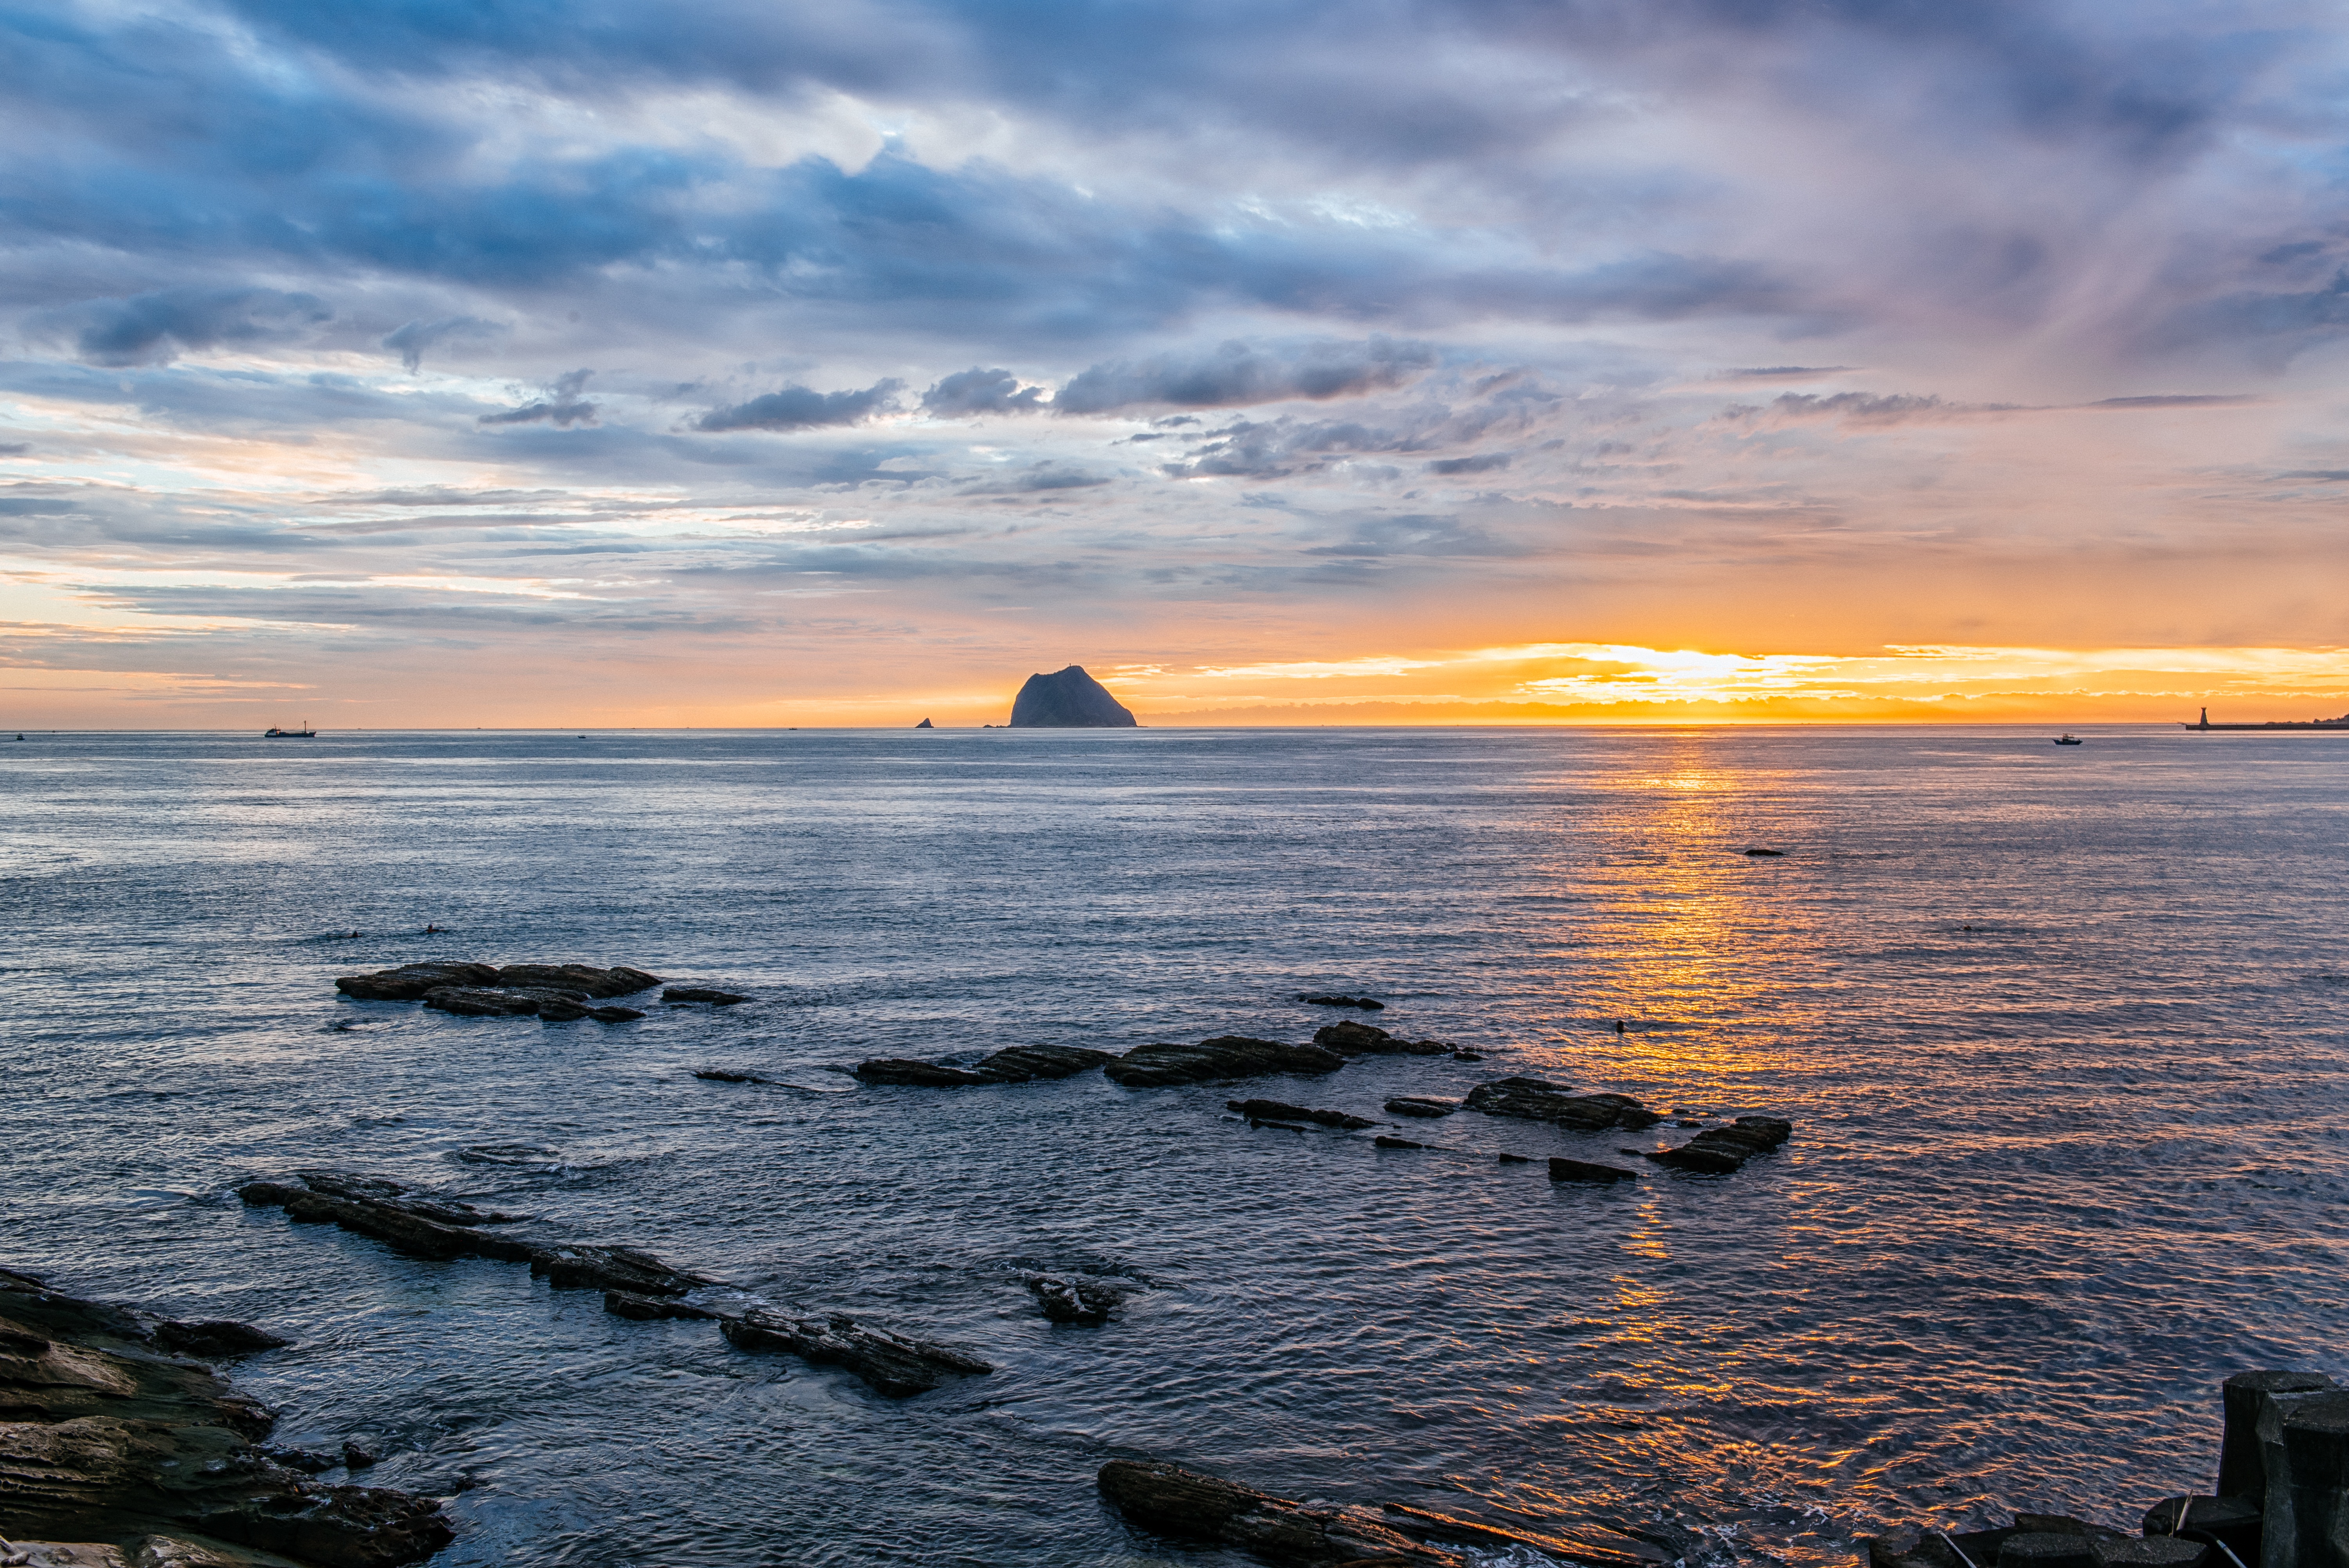
beach, landscape, sea, coast, ocean, horizon, cloud, sky, sun, sunrise, sunset, sunlight, morning, shore, wave, dawn, dusk, evening, reflection, bay, body of water, taiwan, loch, sea view, afterglow, wind wave